FN MAG

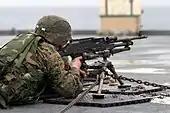
A US Marine Corps tripod-mounted M240G.

Kulspruta 58: Ksp 58, adopted in 1958 using the 6.5×55mm rifle cartridge which at that time was the standard cartridge in the Swedish Army.